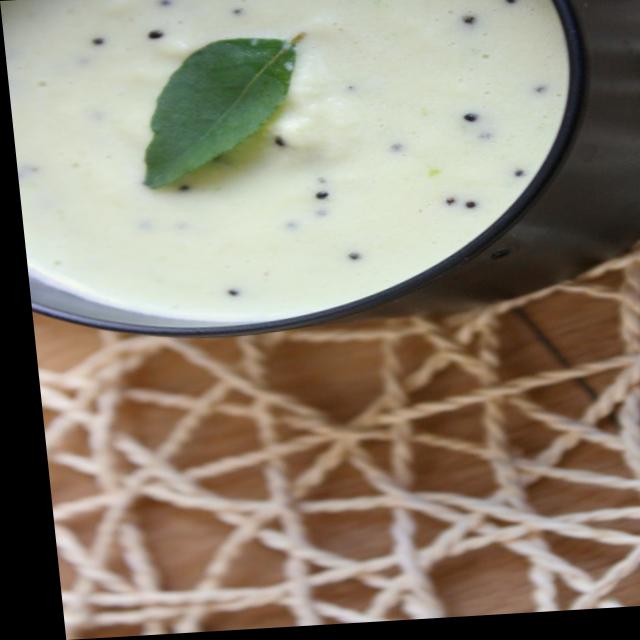
Dish: coconut_chutney